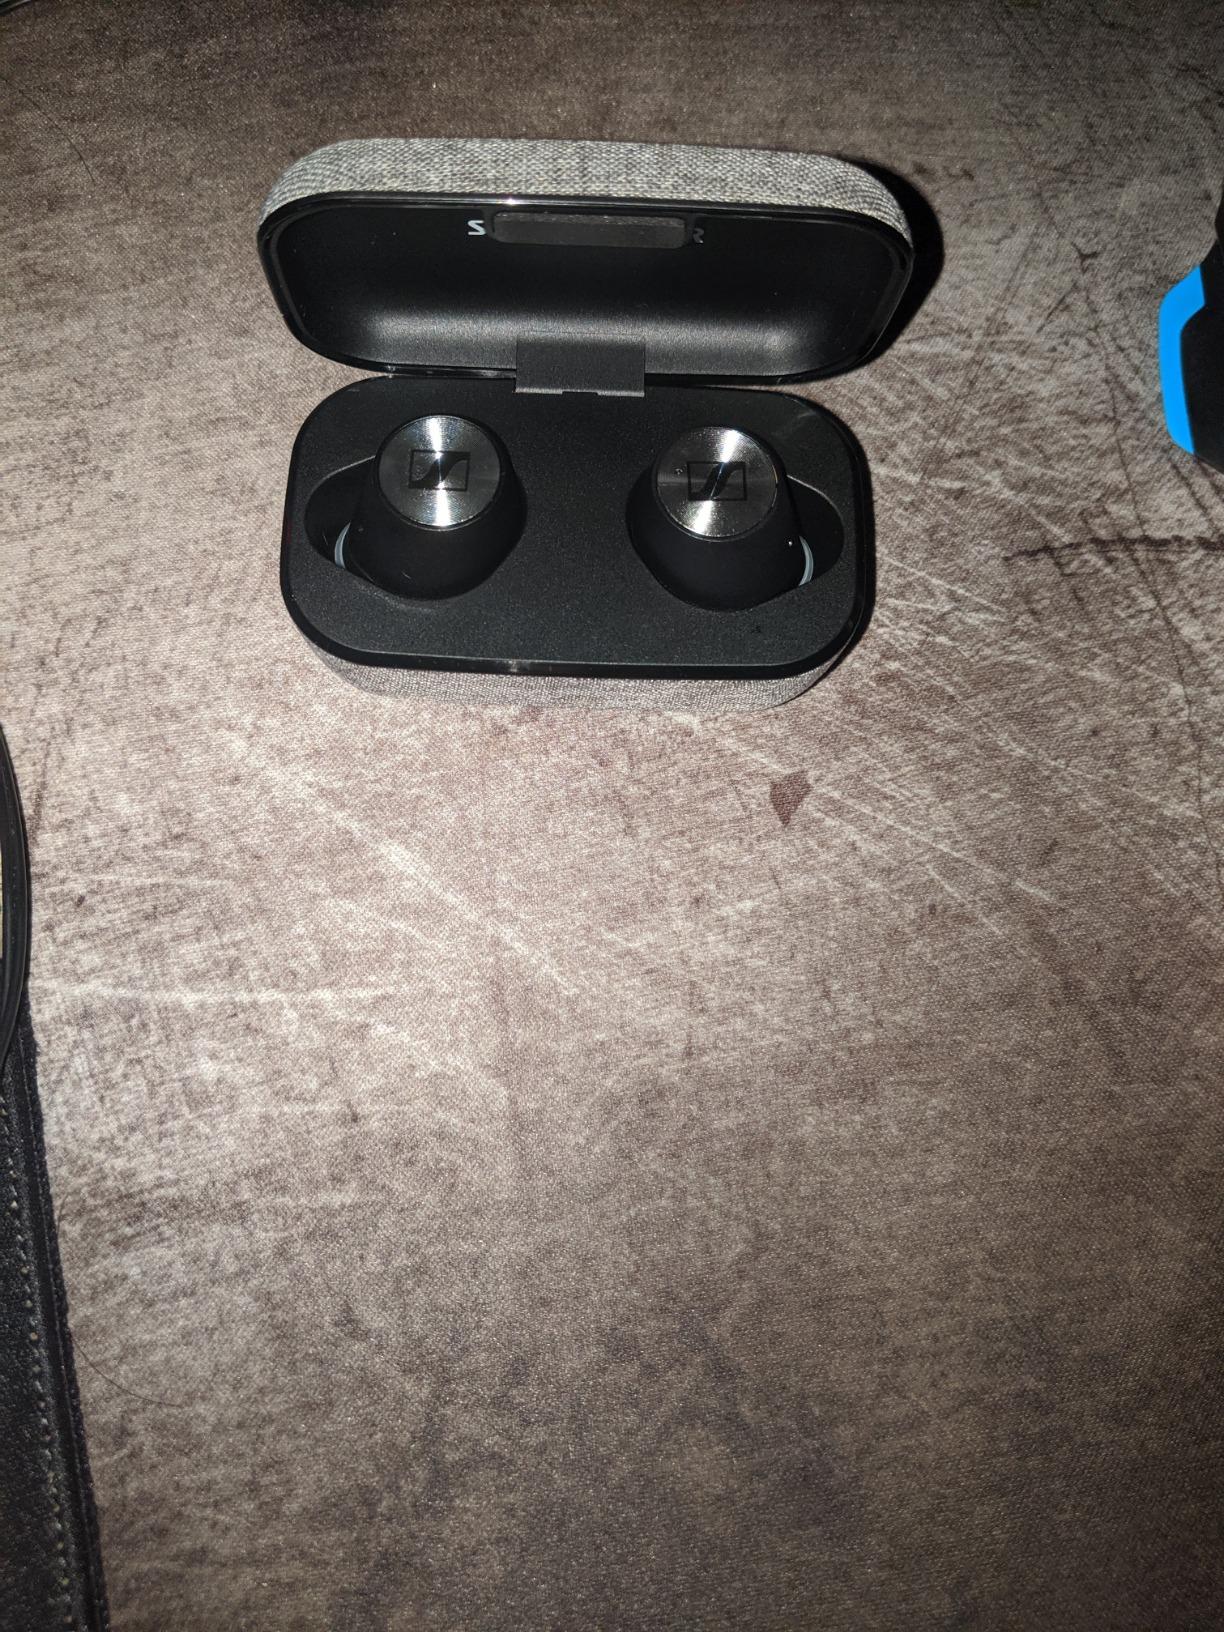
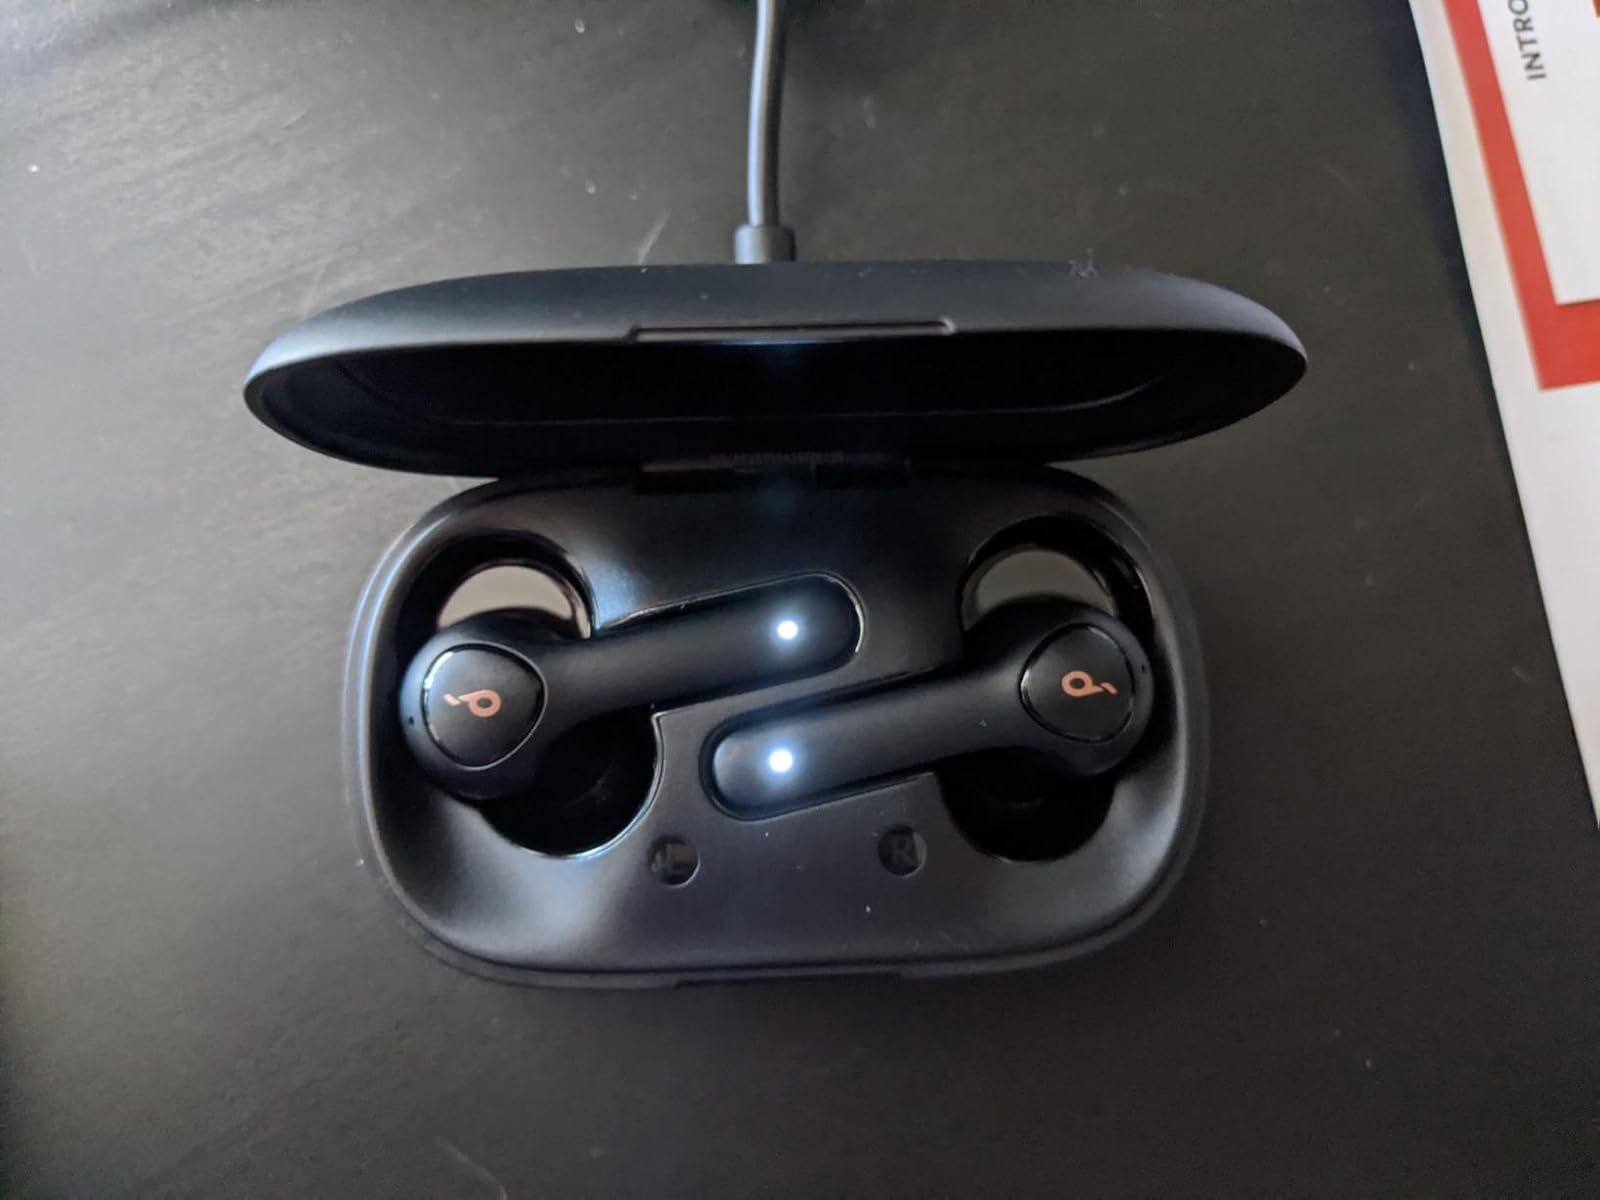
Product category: earbuds
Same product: no